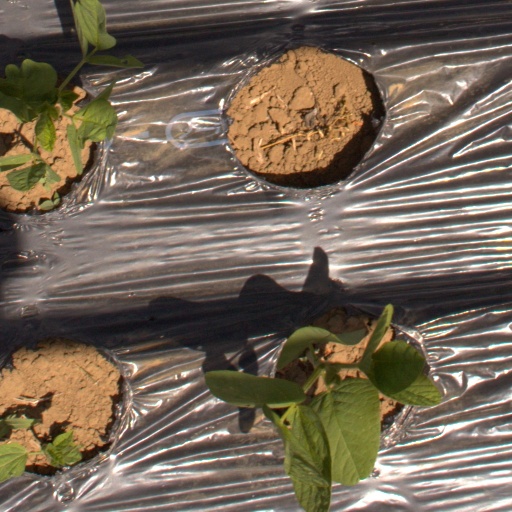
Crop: Jerusalem artichoke